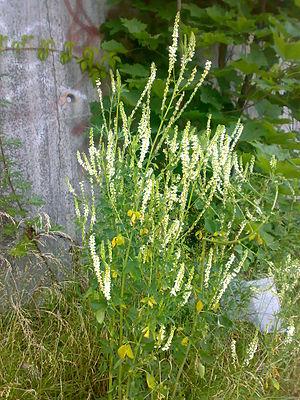
Les mélilots sont des plantes herbacées de la famille des Fabaceae et du genre Melilotus, dont certaines espèces sont cultivées comme plantes fourragères ou mellifères.